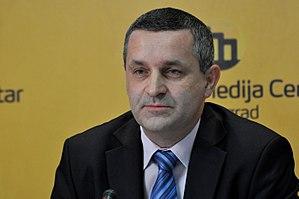
Miodrag Linta est un homme politique serbe. Il est président de la Coalition des associations de réfugiés de la République de Serbie et député à l'Assemblée nationale de la République de Serbie.